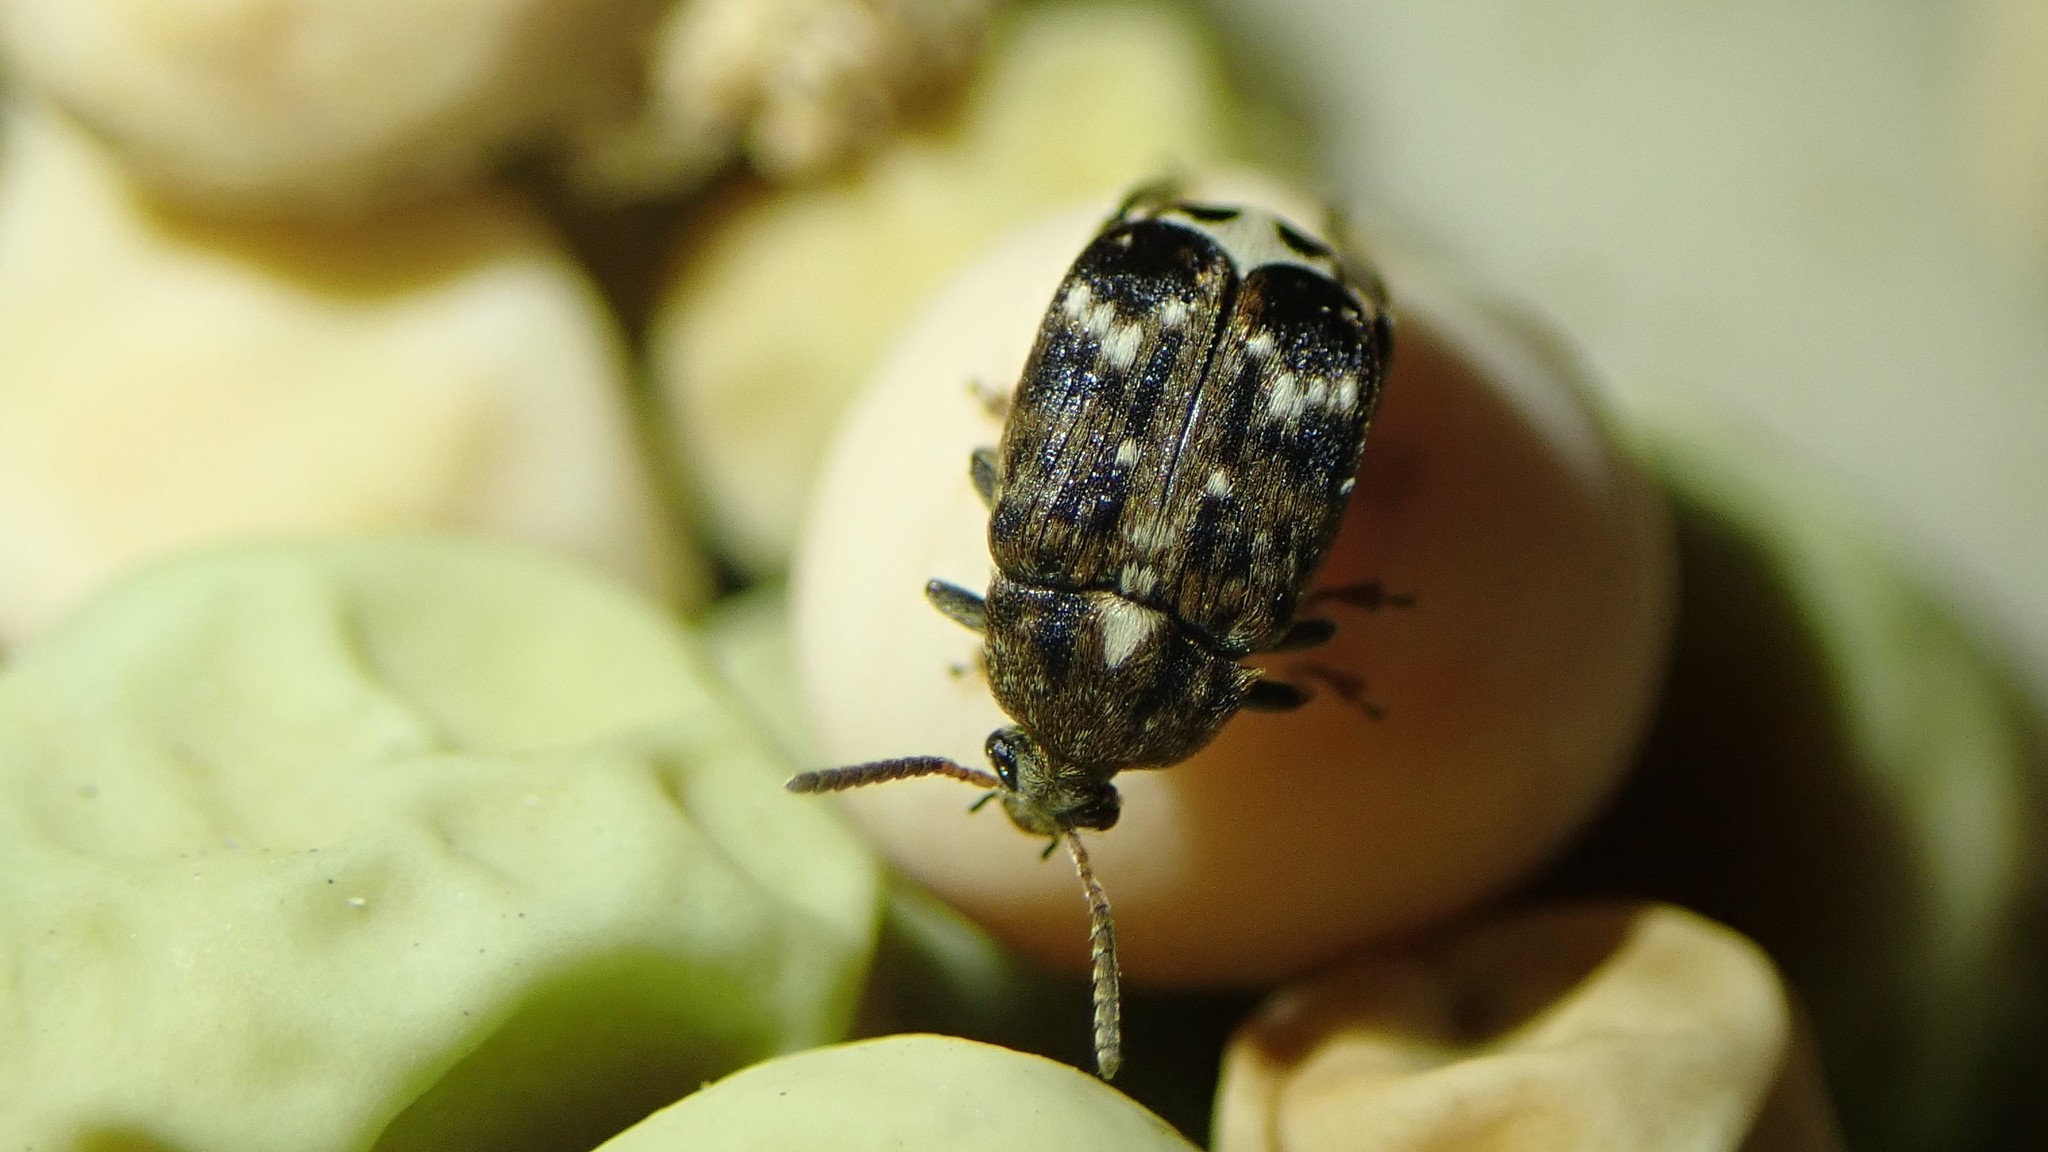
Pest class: pea_weevil